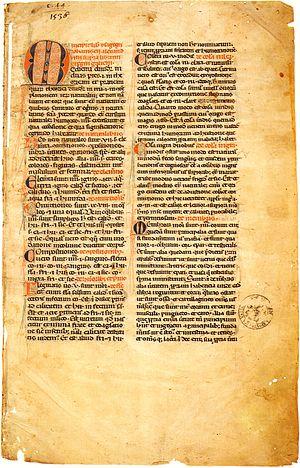
L'Articella est une collection de textes médicaux d'origine grecque ou arabe qui a servi de base à l'enseignement de la médecine en Europe occidentale entre le XIIᵉ et le XVIᵉ siècle.